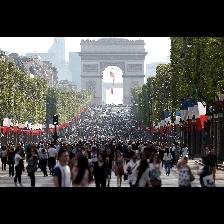
Label: Human